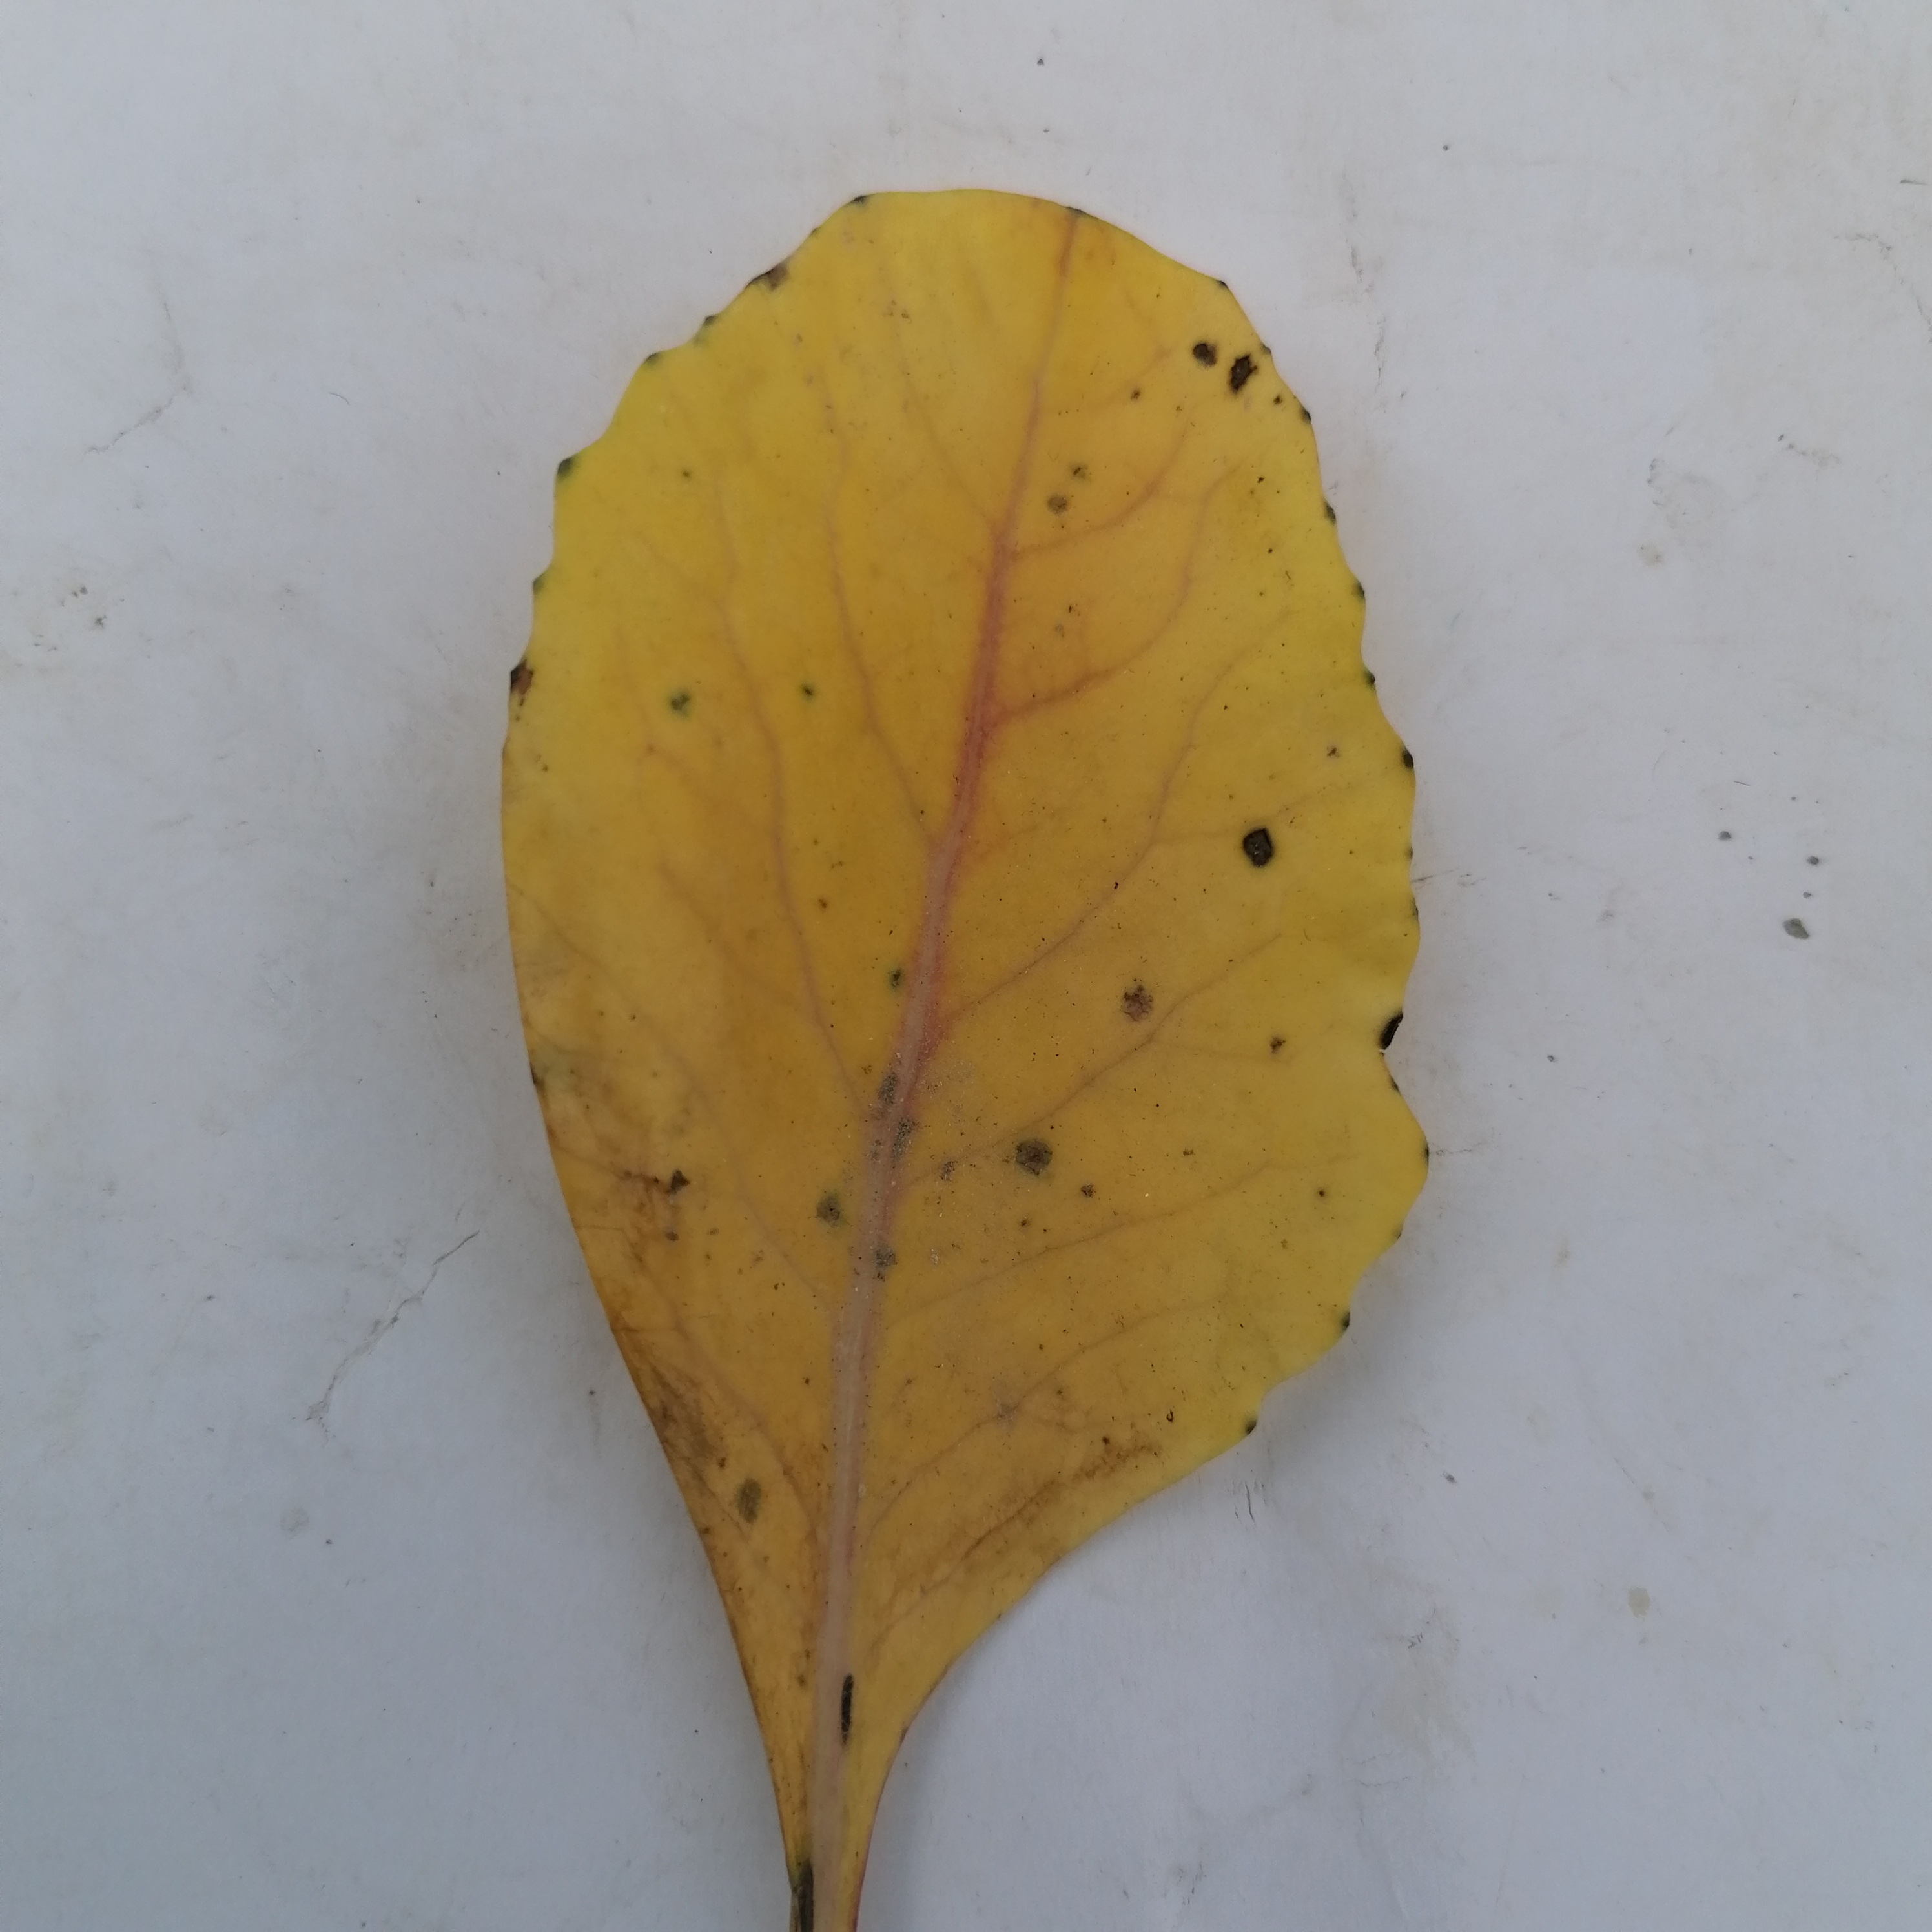
Label: Black Rot